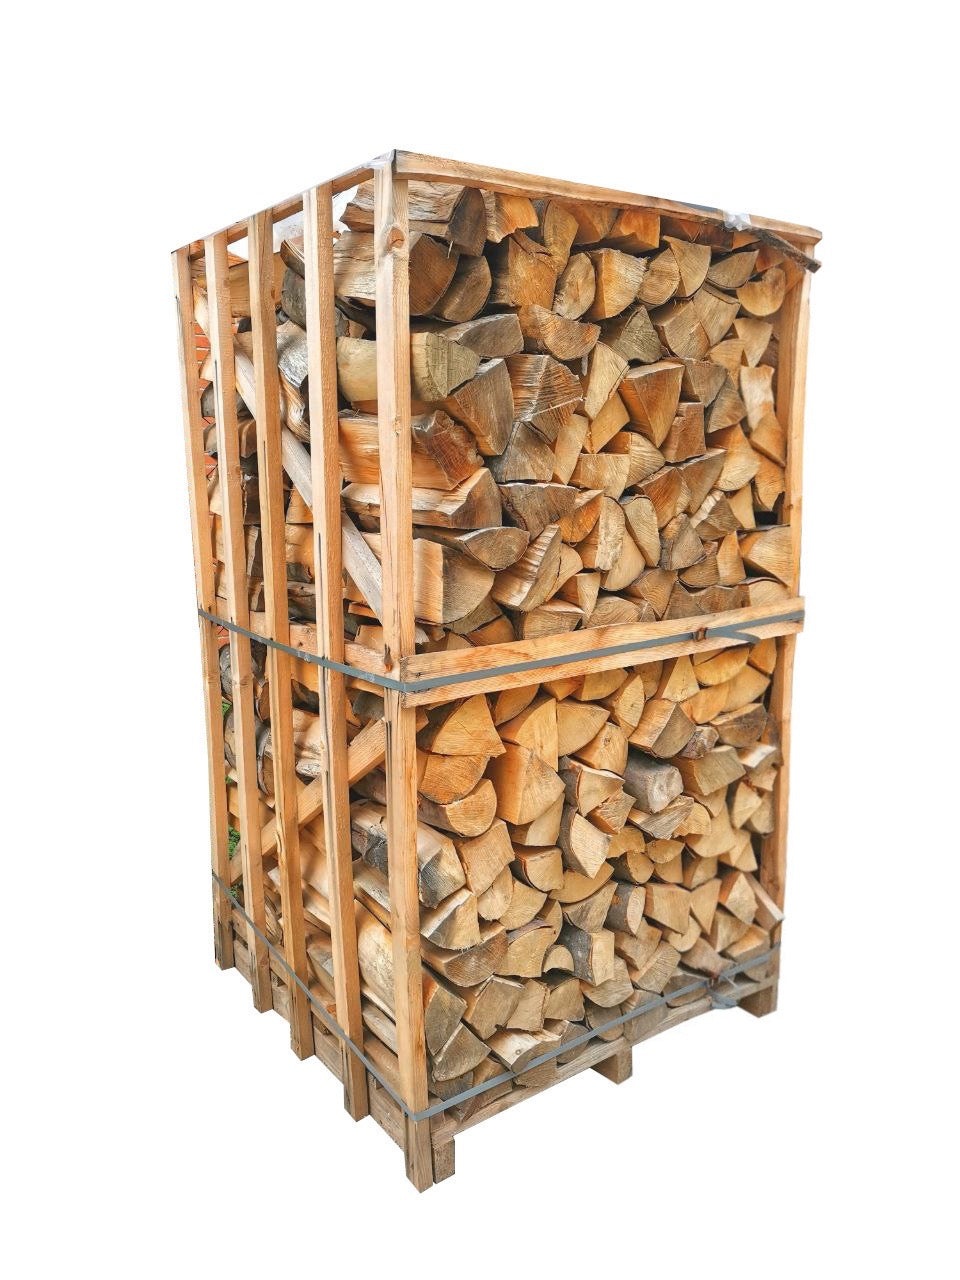
Legna da ardere, faggio, 25 cm
SOLO RITIRO IN MAGAZZINO A CARICO ACQUIRENTE, NO CONSEGNA €210 al bancale, IVA inclusa €23.33 euro al quintale Caratteristiche: Essenza: Faggio Taglio: 25 cm Peso secco: 900 kg Bancali: cm100 x cm100 x cm180 Il potere calorifico è circa 4.610 Kcal/Kg (anidro). Il faggio ha un buon potere calorifico, è perfetto per i caminetti ventilati e consigliato per cotture alla brace. SOLO RITIRO IN MAGAZZINO A CARICO ACQUIRENTE
Brand: Pellet Legnami Brenta
Category: Home & Garden > Fireplace & Wood Stove Accessories > Firewood & Fuel > Firewood